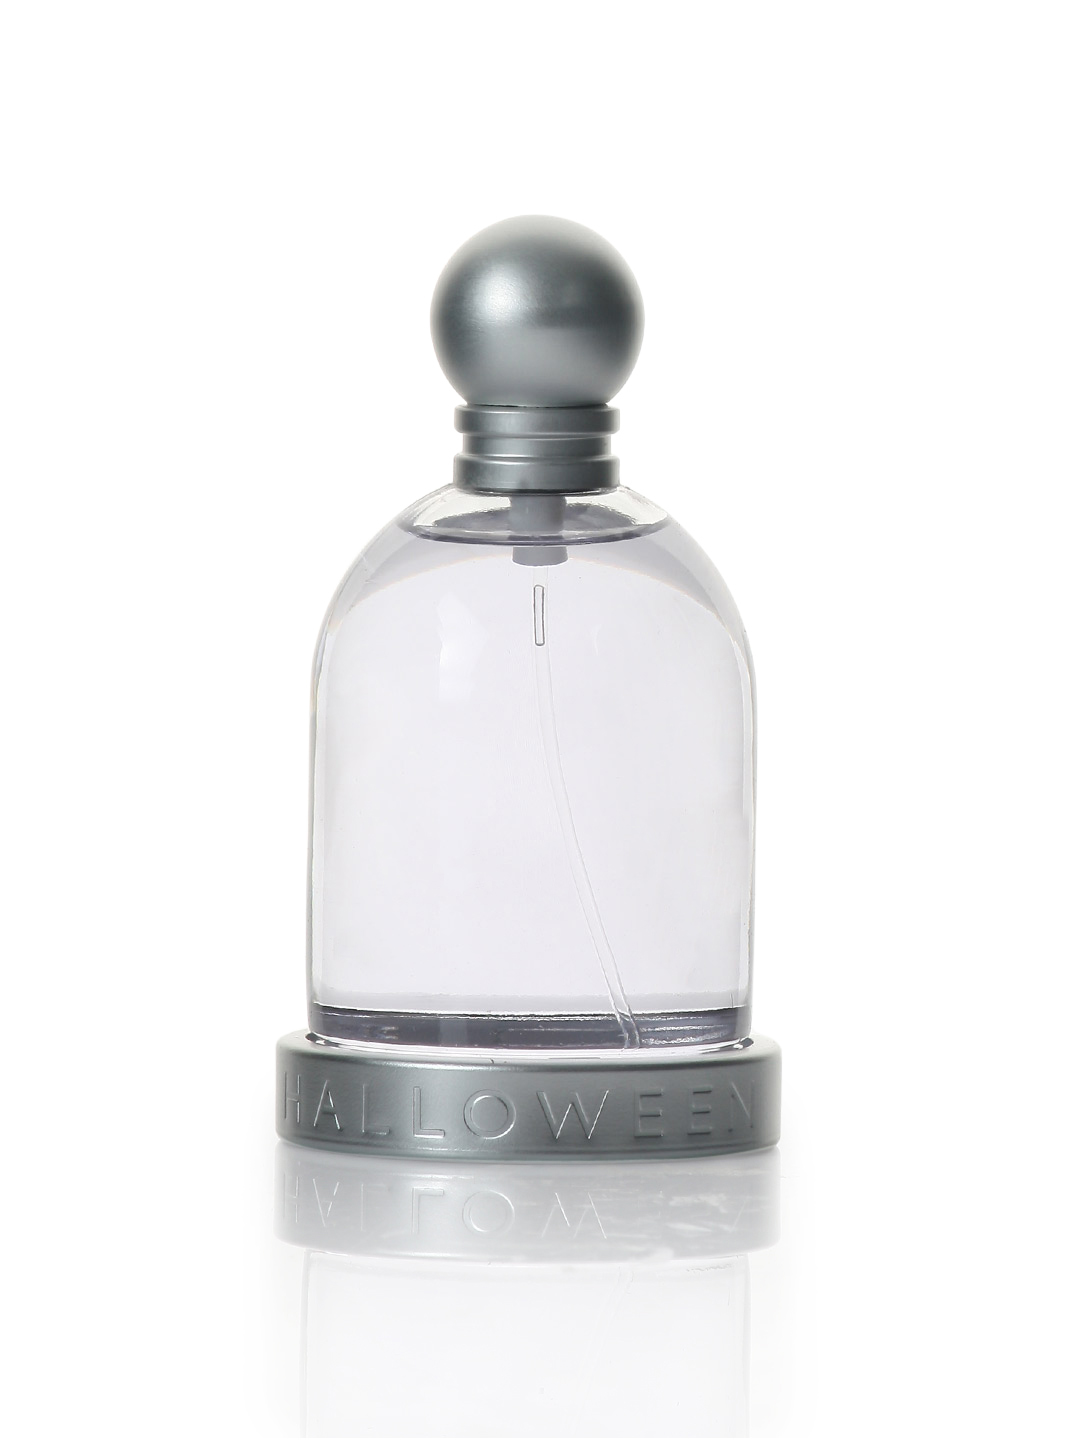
J.Del Pozo Halloween Women Deo
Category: Personal Care / Fragrance / Deodorant
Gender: Women
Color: Purple
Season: Spring 2017
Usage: Casual